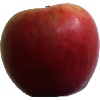
Label: Apple Crimson Snow 1